Hennesey

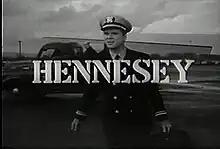
Jackie Cooper as "Hennesey"

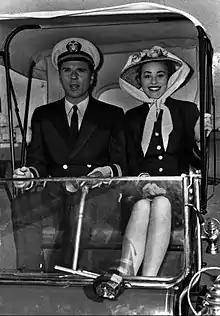

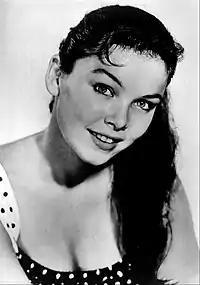

Hennesey is an American military comedy-drama television series that aired on CBS from 1959 to 1962, starring Jackie Cooper and Abby Dalton.